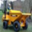
Label: truck